Charles Parks (basketball)

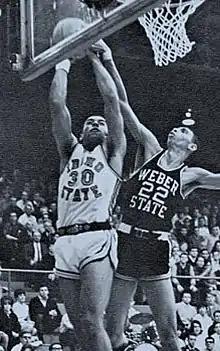
Parks (left) in college against Weber State (c. 1967)

Charles Parks (born 1946) is an American retired professional basketball player who spent one season in the American Basketball Association (ABA) as a member of the Denver Rockets (1968–69). He went to high school at St. Ignatius College Preparatory in San Francisco, where he was named the city's prep player of the year. Parks attended San Francisco City College before playing college basketball for the Idaho State Bengals. In his first season with the Bengals in 1966–67, he was an all-conference selection in the Big Sky Conference after finishing third in the conference in scoring, averaging 20 points per game. He moved from playing forward to guard in 1967–68, when he was named second-team all-conference. In two seasons at Idaho State, he averaged 18 points and 5.6 rebounds per game. Parks signed with Denver after they drafted him in the tenth round of the 1968 ABA draft. He was also selected in the seventh round of the 1968 NBA draft by the Phoenix Suns.